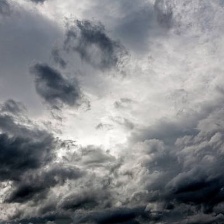
Cloud type: Nimbostratus